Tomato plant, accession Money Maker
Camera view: vertical (180 deg); turntable rotation: 60 degrees
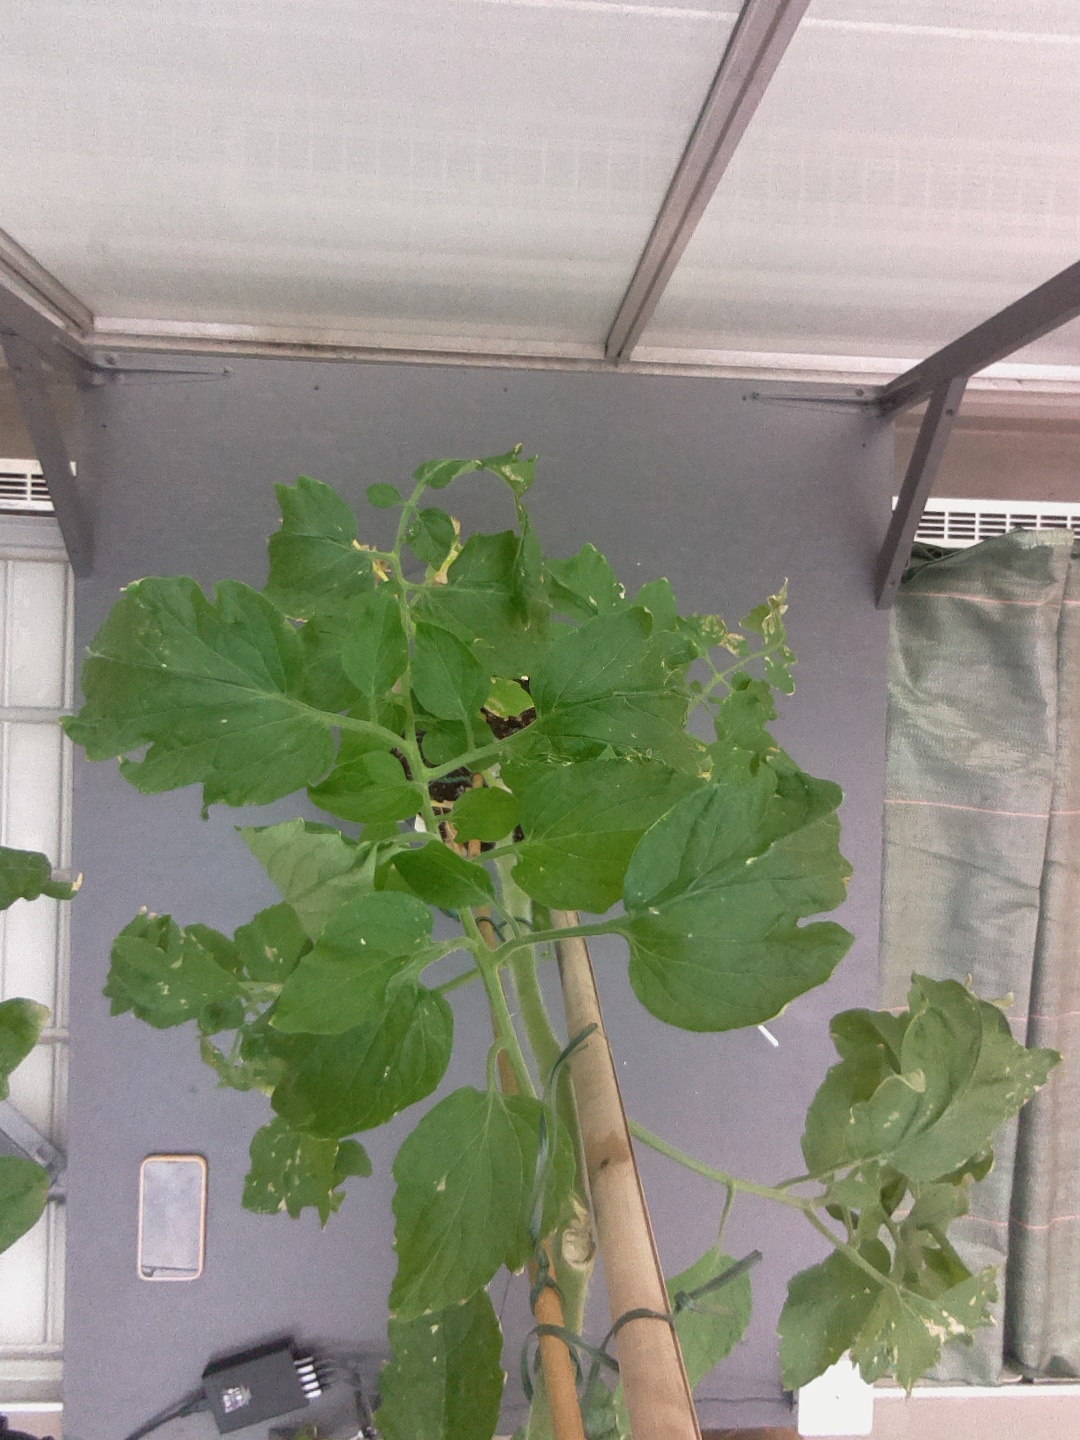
BBCH growth stage 73: 30%-40% of final fruit size